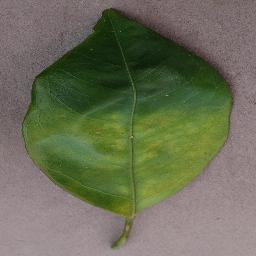
Label: Orange___Haunglongbing_(Citrus_greening)